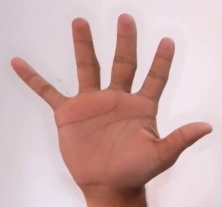
ASL sign: 5